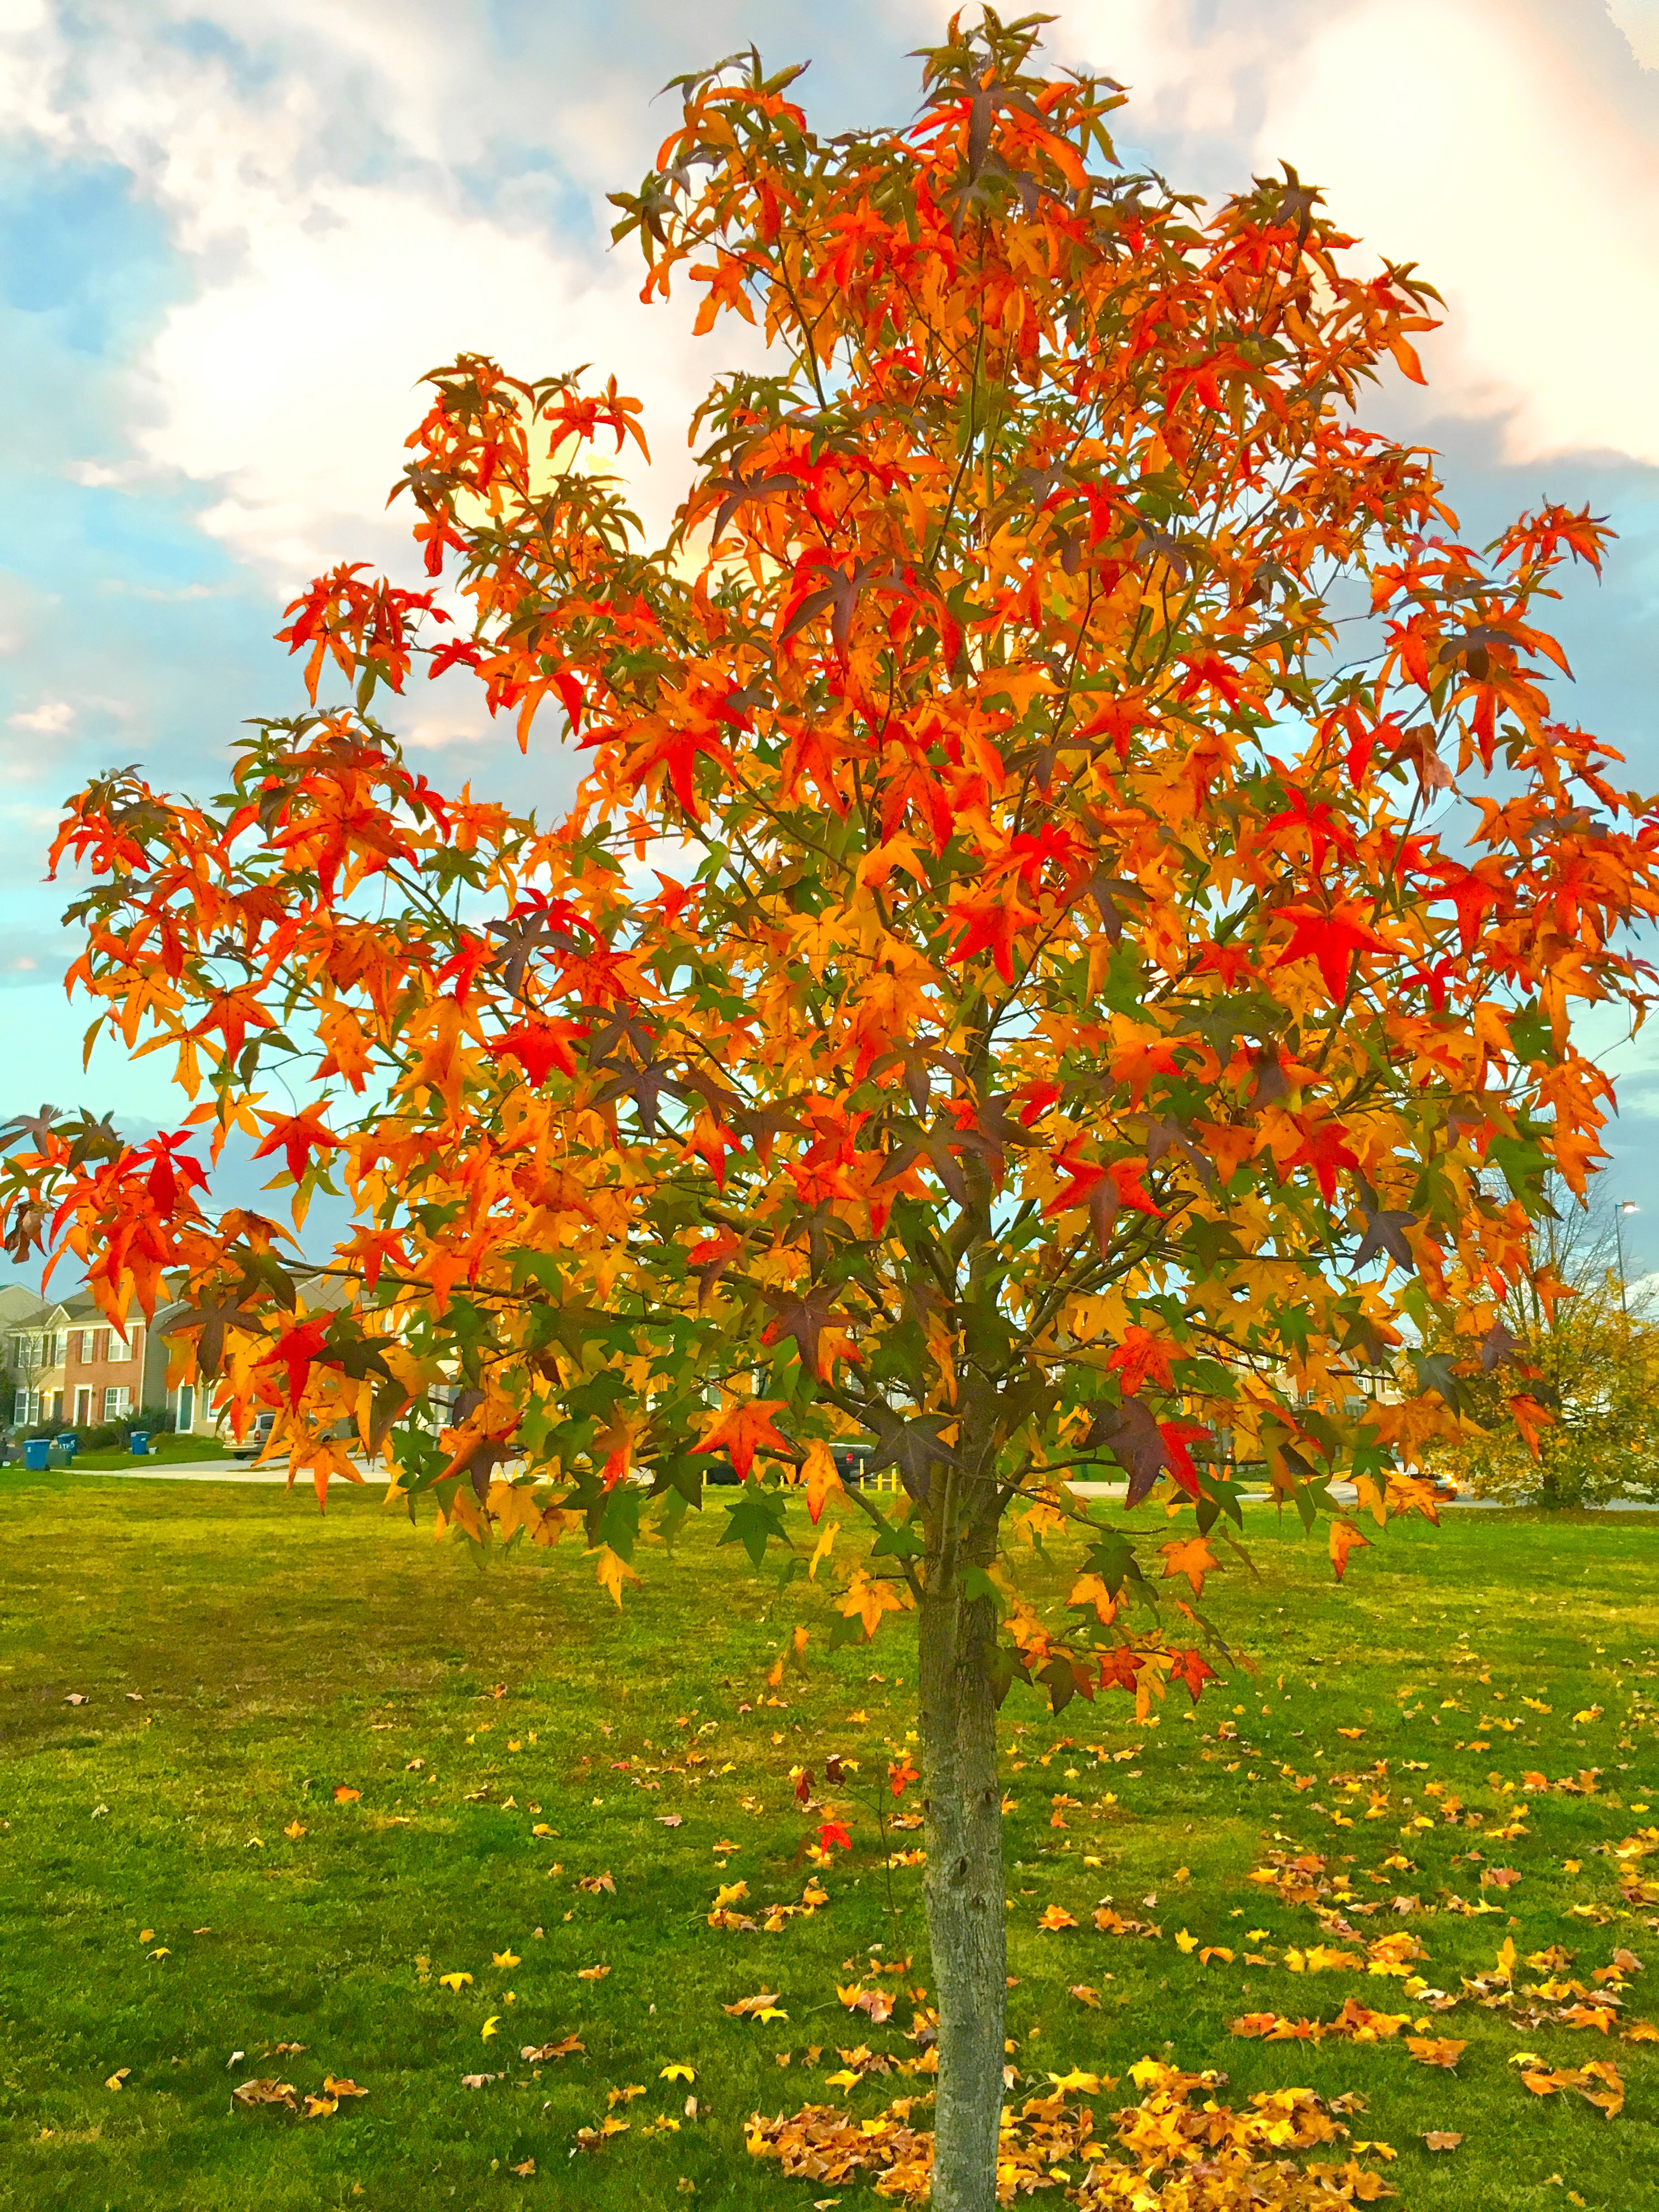
tree, branch, plant, leaf, flower, produce, autumn, season, maple tree, deciduous, rowan, flowering plant, woody plant, land plant